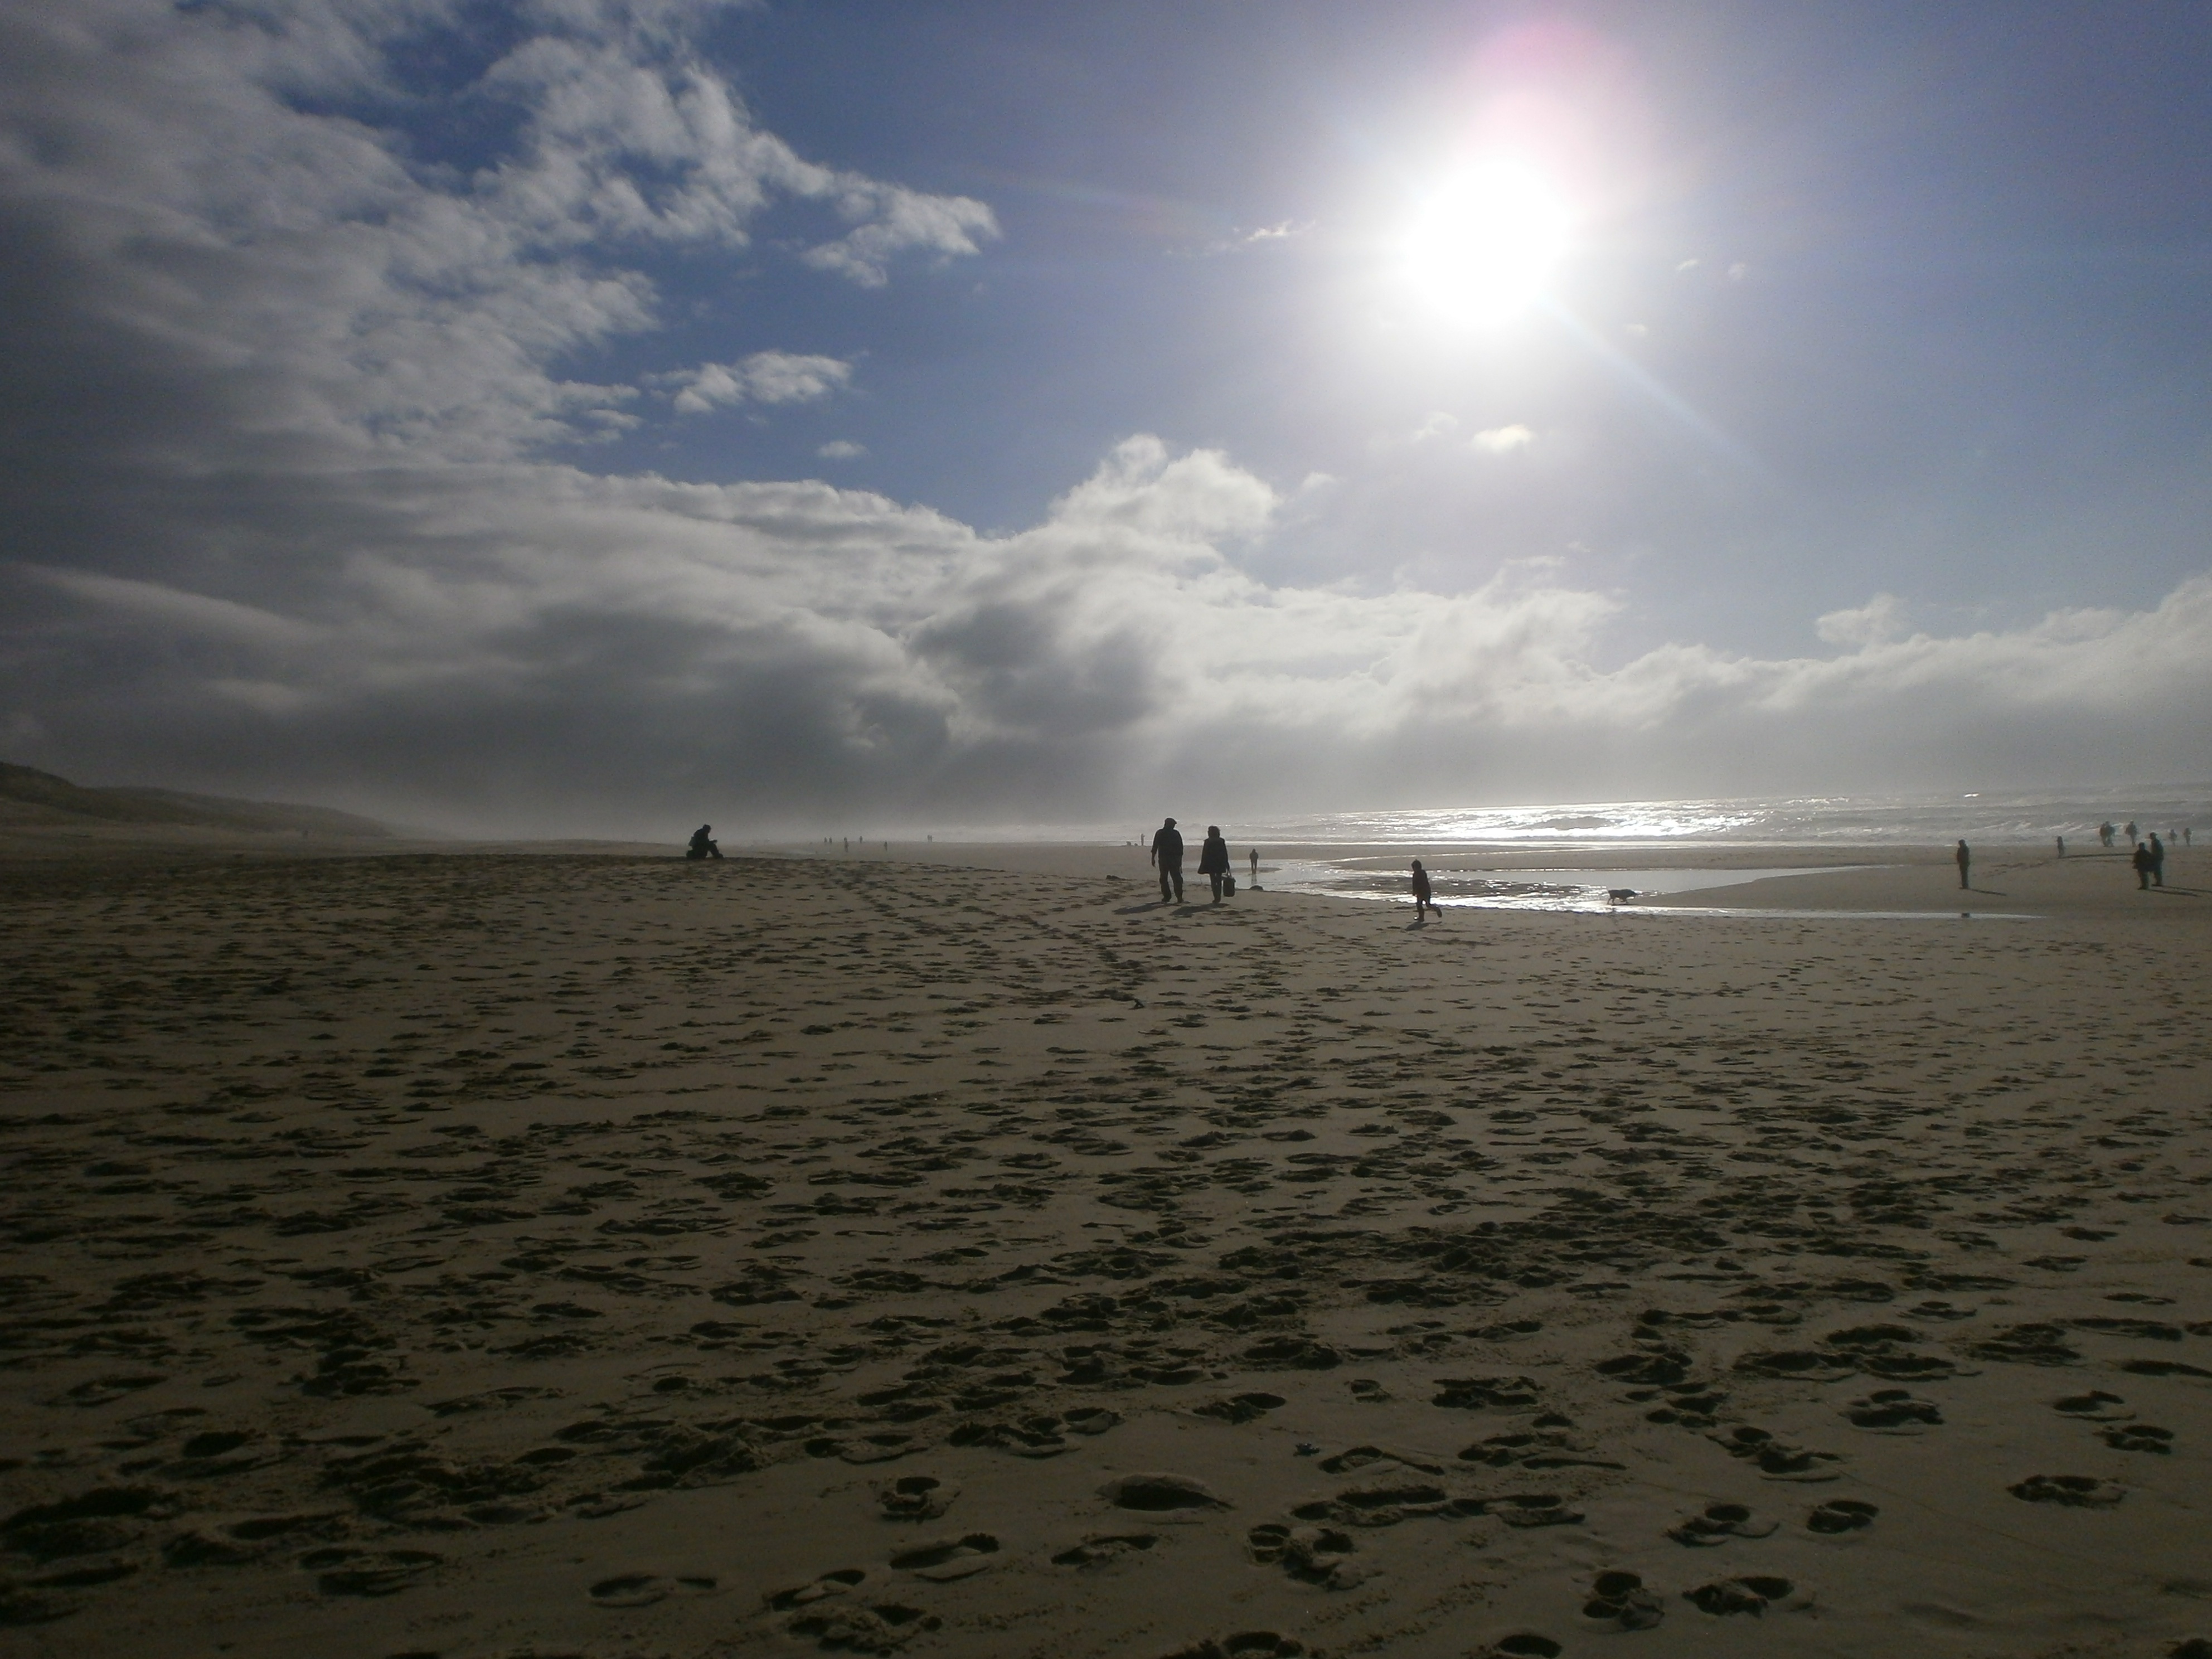
beach, landscape, sea, coast, sand, ocean, horizon, cloud, sky, sun, sunrise, sunset, sunlight, morning, shore, wave, dawn, dusk, bay, body of water, windy, mudflat, wind wave